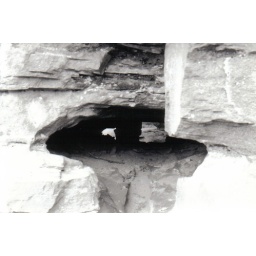
cat in rock